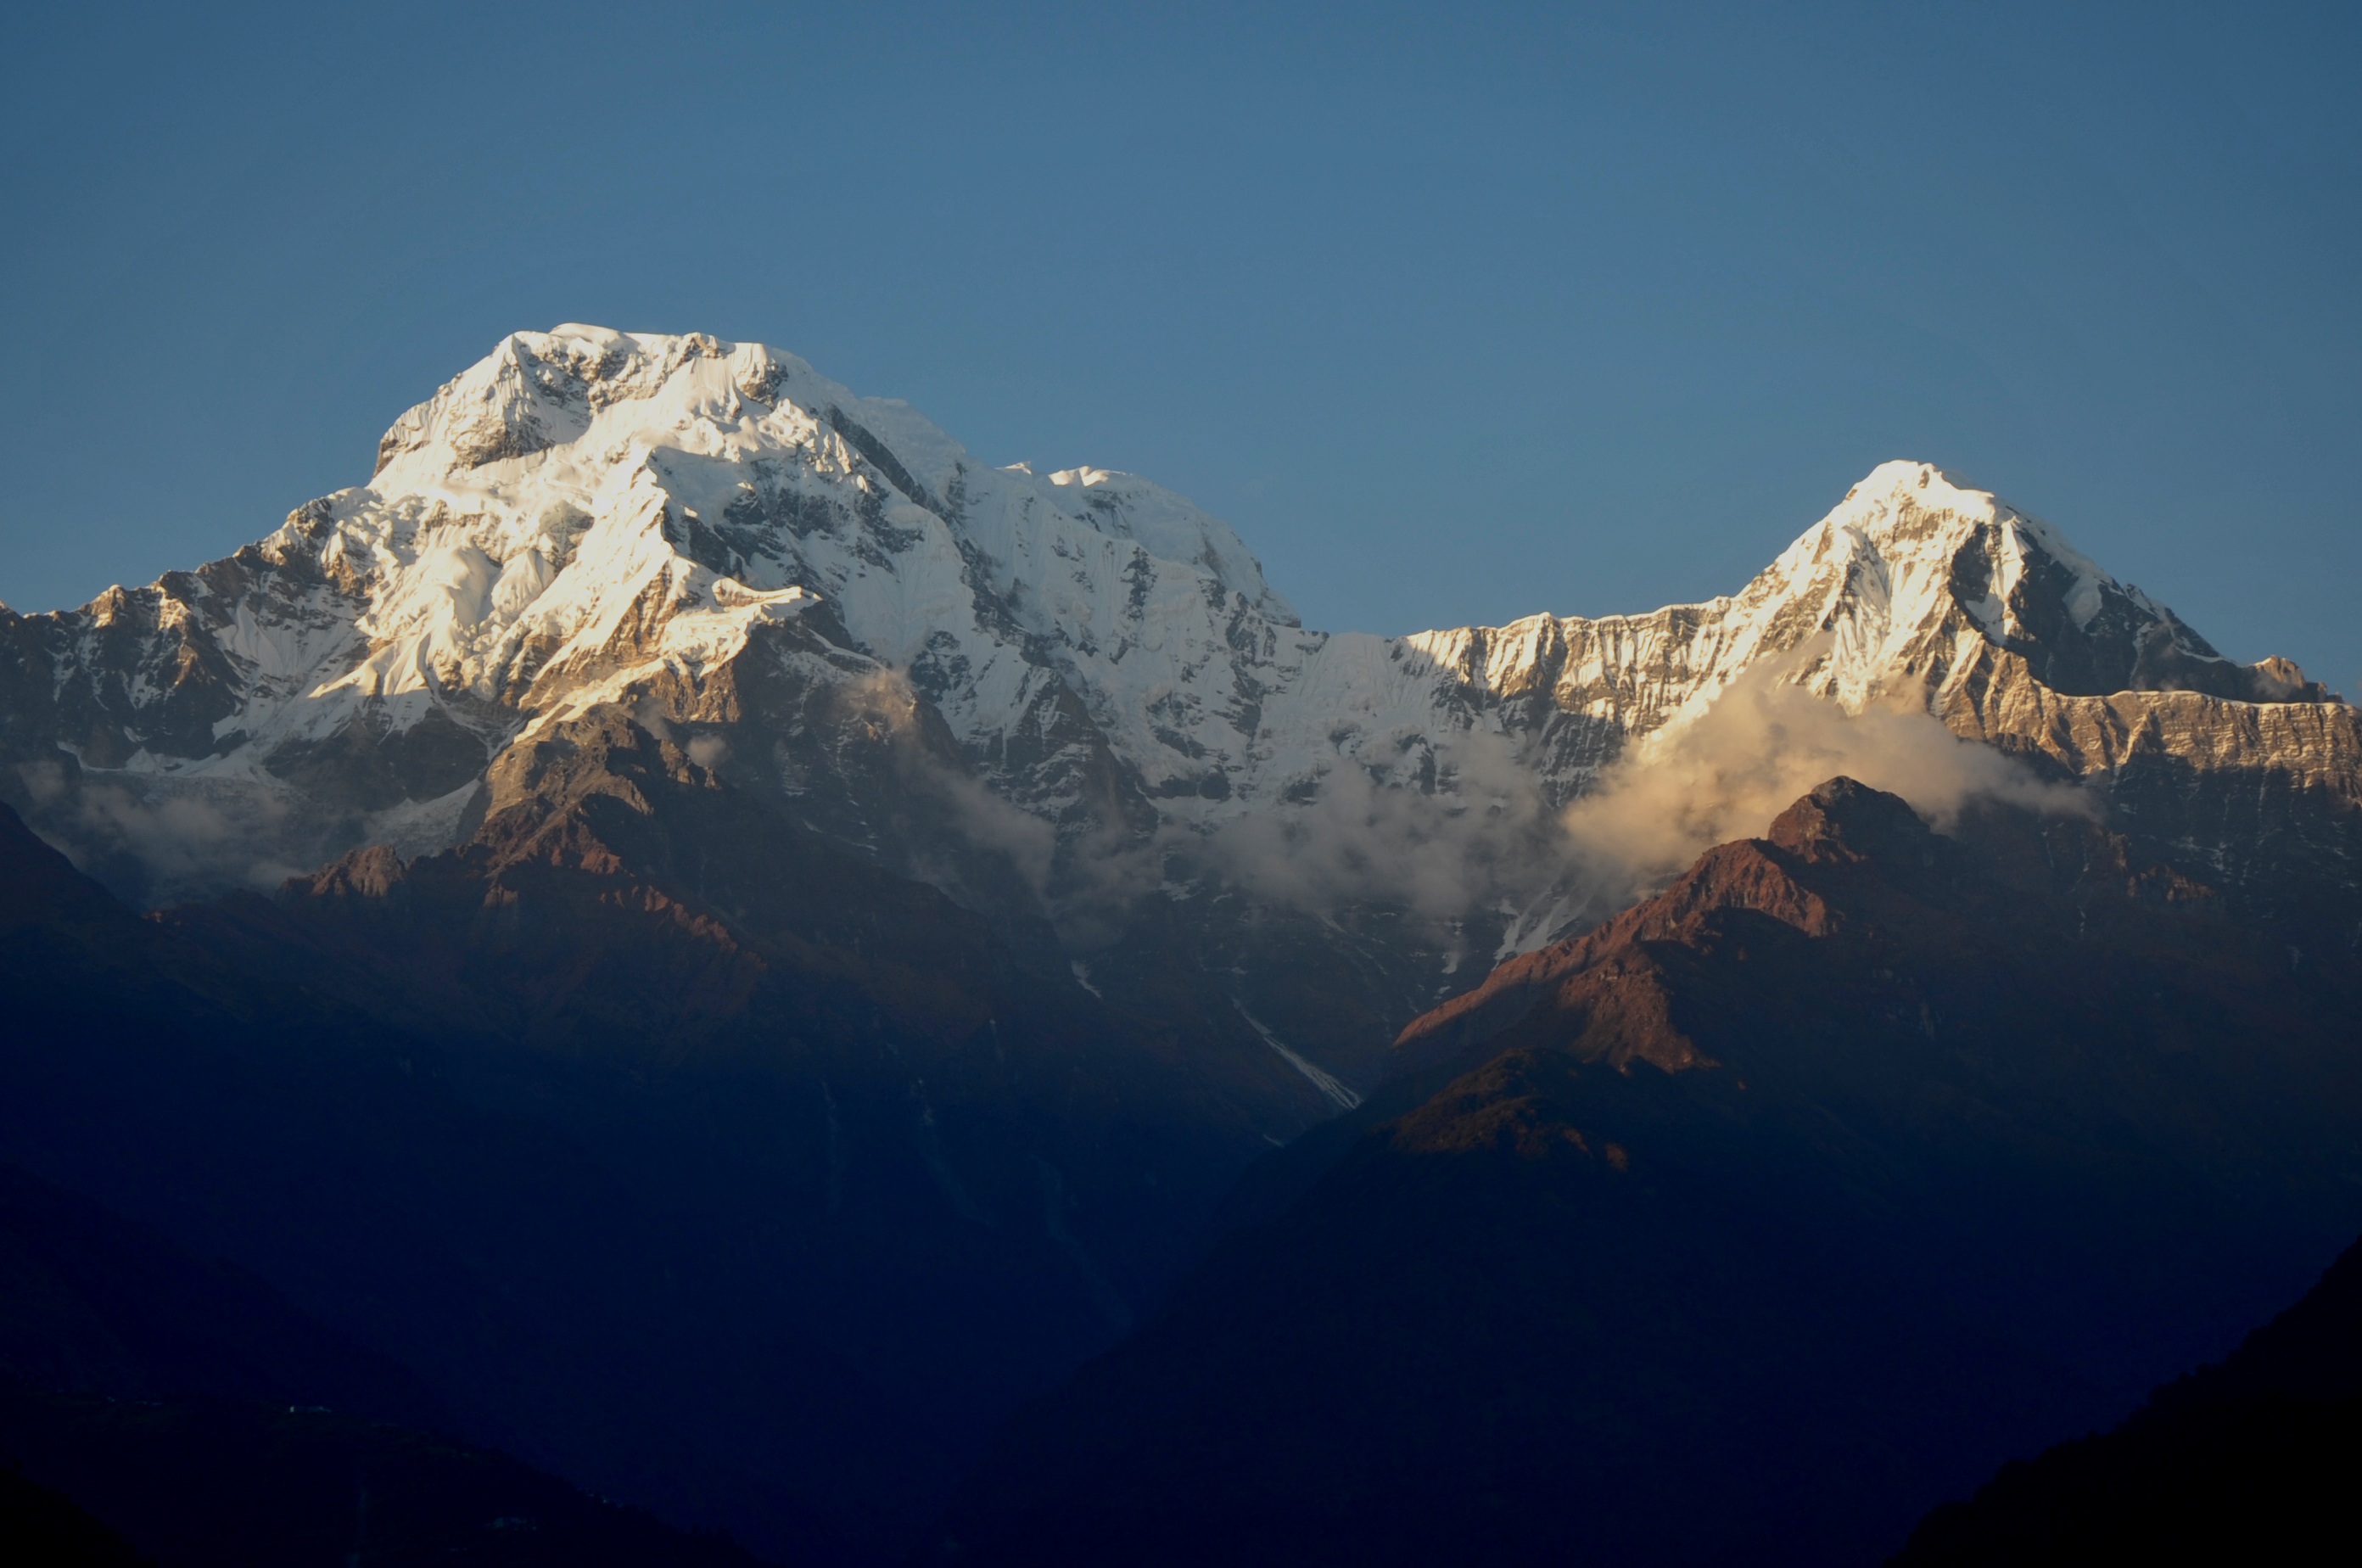
rock, mountain, snow, cloud, sunrise, mountain range, high, ridge, summit, trekking, alps, plateau, high mountains, landform, alpinism, bergsport, annapurna, geographical feature, mountainous landforms